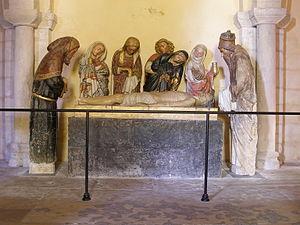
Dans la crypte de la cathédrale de Nevers, on peut admirer ce groupe sculpté de la Mise au tombeau, datant de la fin du XVe siècle.
La cathédrale Saint-Cyr-et-Sainte-Julitte de Nevers est une cathédrale catholique romaine située à Nevers dans la Nièvre en Bourgogne. Elle est dédiée à saint Cyr, martyr en 304 à l’âge de trois ans, et à sa mère sainte Julitte également martyre.